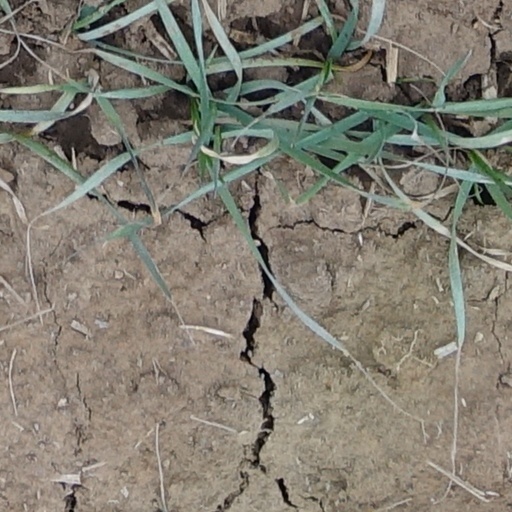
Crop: wheat